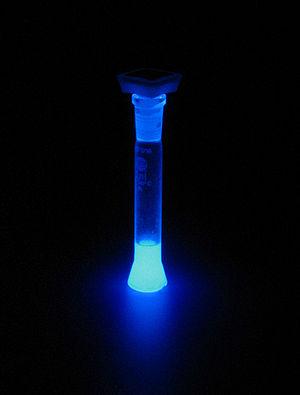
Le luminol est un produit chimique présentant une chimiluminescence, avec un éclat bleu caractéristique, lorsqu'il est mélangé avec un oxydant adéquat. Il s'agit d'un solide cristallin, blanc à légèrement jaune qui est soluble dans la plupart des solvants organiques polaires, mais insoluble dans l'eau.